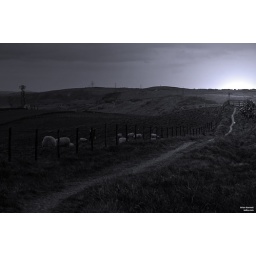
Path running along road near Readycon Dean reservoir.